Flagstaff Lake (Maine)

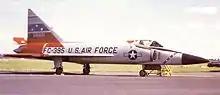
A 37th Squadron F-102 like the one in Flagstaff Lake.

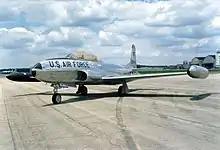
The other aircraft destroyed by the collision was similar to this T-33A.

A mid-air collision occurred over the lake during a United States Air Force exercise on the evening of 3 November 1959. A Lockheed T-33 Shooting Star simulated an enemy aircraft approaching from the east while ground-controlled interception directed Convair F-102 Delta Daggers of the 37th Fighter-Interceptor Squadron from Burlington International Airport to intercept it. One of the F-102s pressed a simulated firing run too close as the interception occurred over the lake, and the F-102 delta wing cut the tail off the T-33. The T-33 crew ejected successfully, but the rear seat crewman died when he became tangled in his parachute and landed upside down near the front section of the T-33. The front half of the T-33 was discovered in 1959, and the back half was discovered a few years later. The F-102 aircraft was discovered in Flagstaff Lake in 1979, but the pilot was never found.